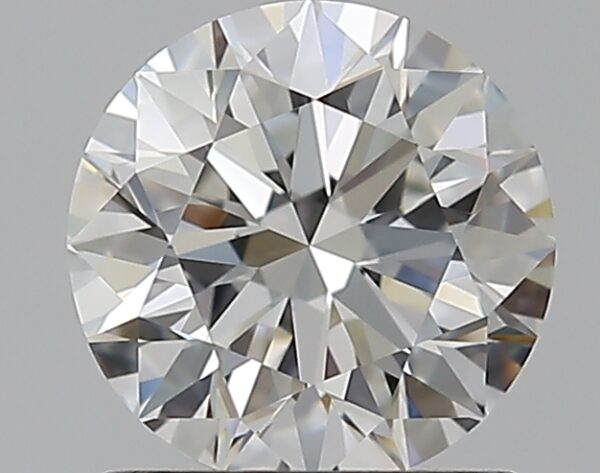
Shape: round
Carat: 1.01
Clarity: VVS2
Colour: G
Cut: EX
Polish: EX
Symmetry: EX
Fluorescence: N
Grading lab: GIA
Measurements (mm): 6.36 x 6.4 x 3.99